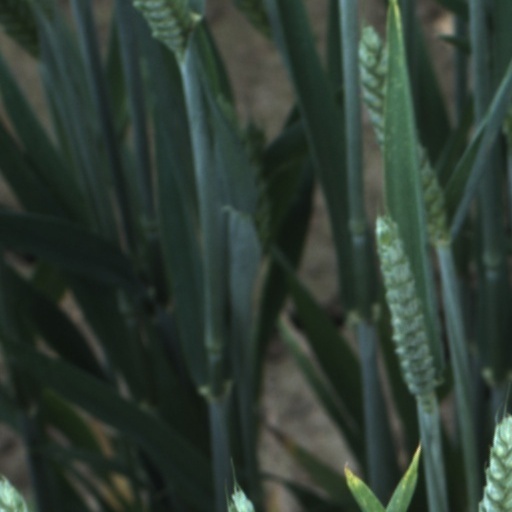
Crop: wheat